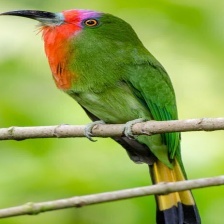
Species: RED BEARDED BEE EATER
Scientific name: NYCTYORNIS AMICTUS
ImageNet parent category: bee_eater